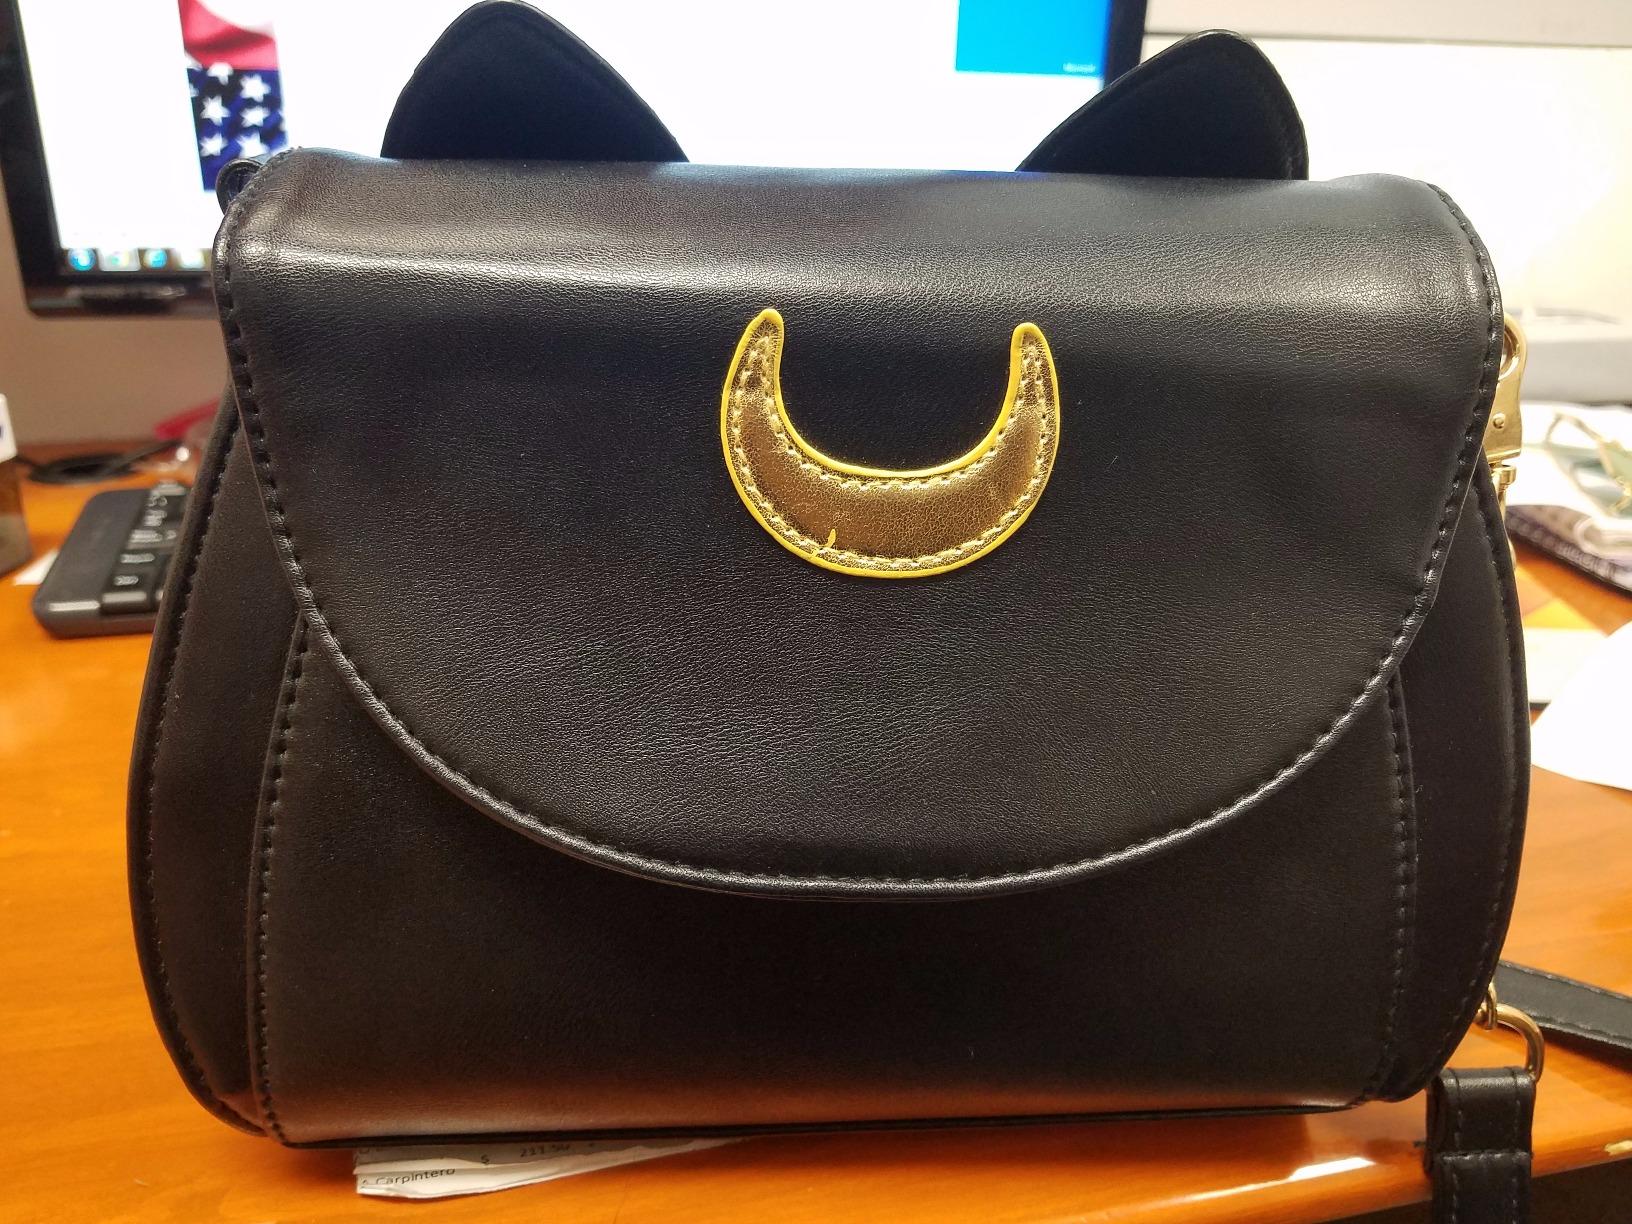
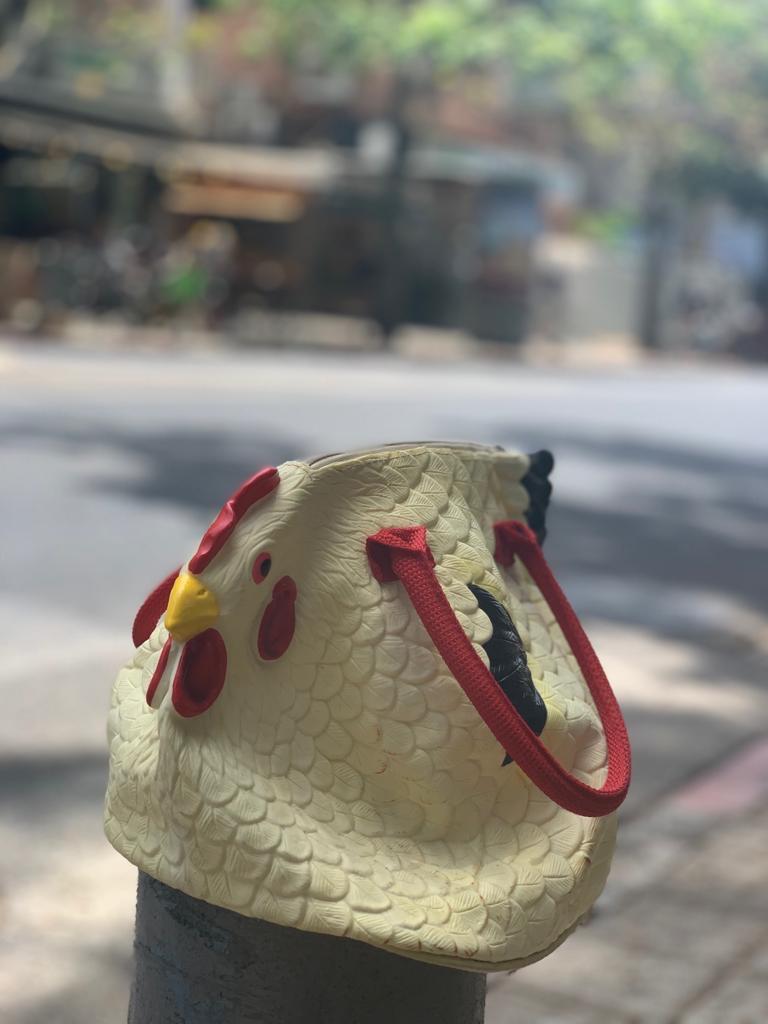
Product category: accessories_handbag
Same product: no